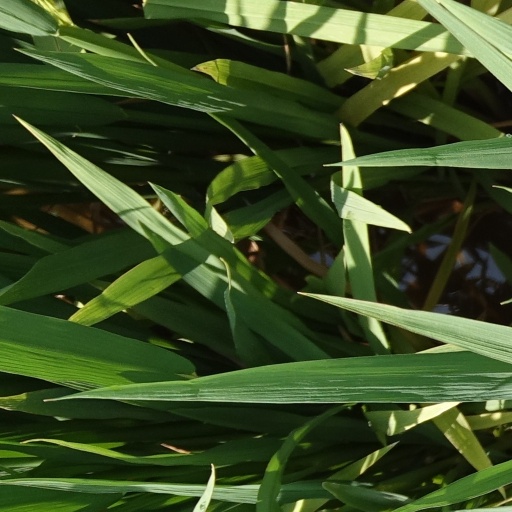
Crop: rice